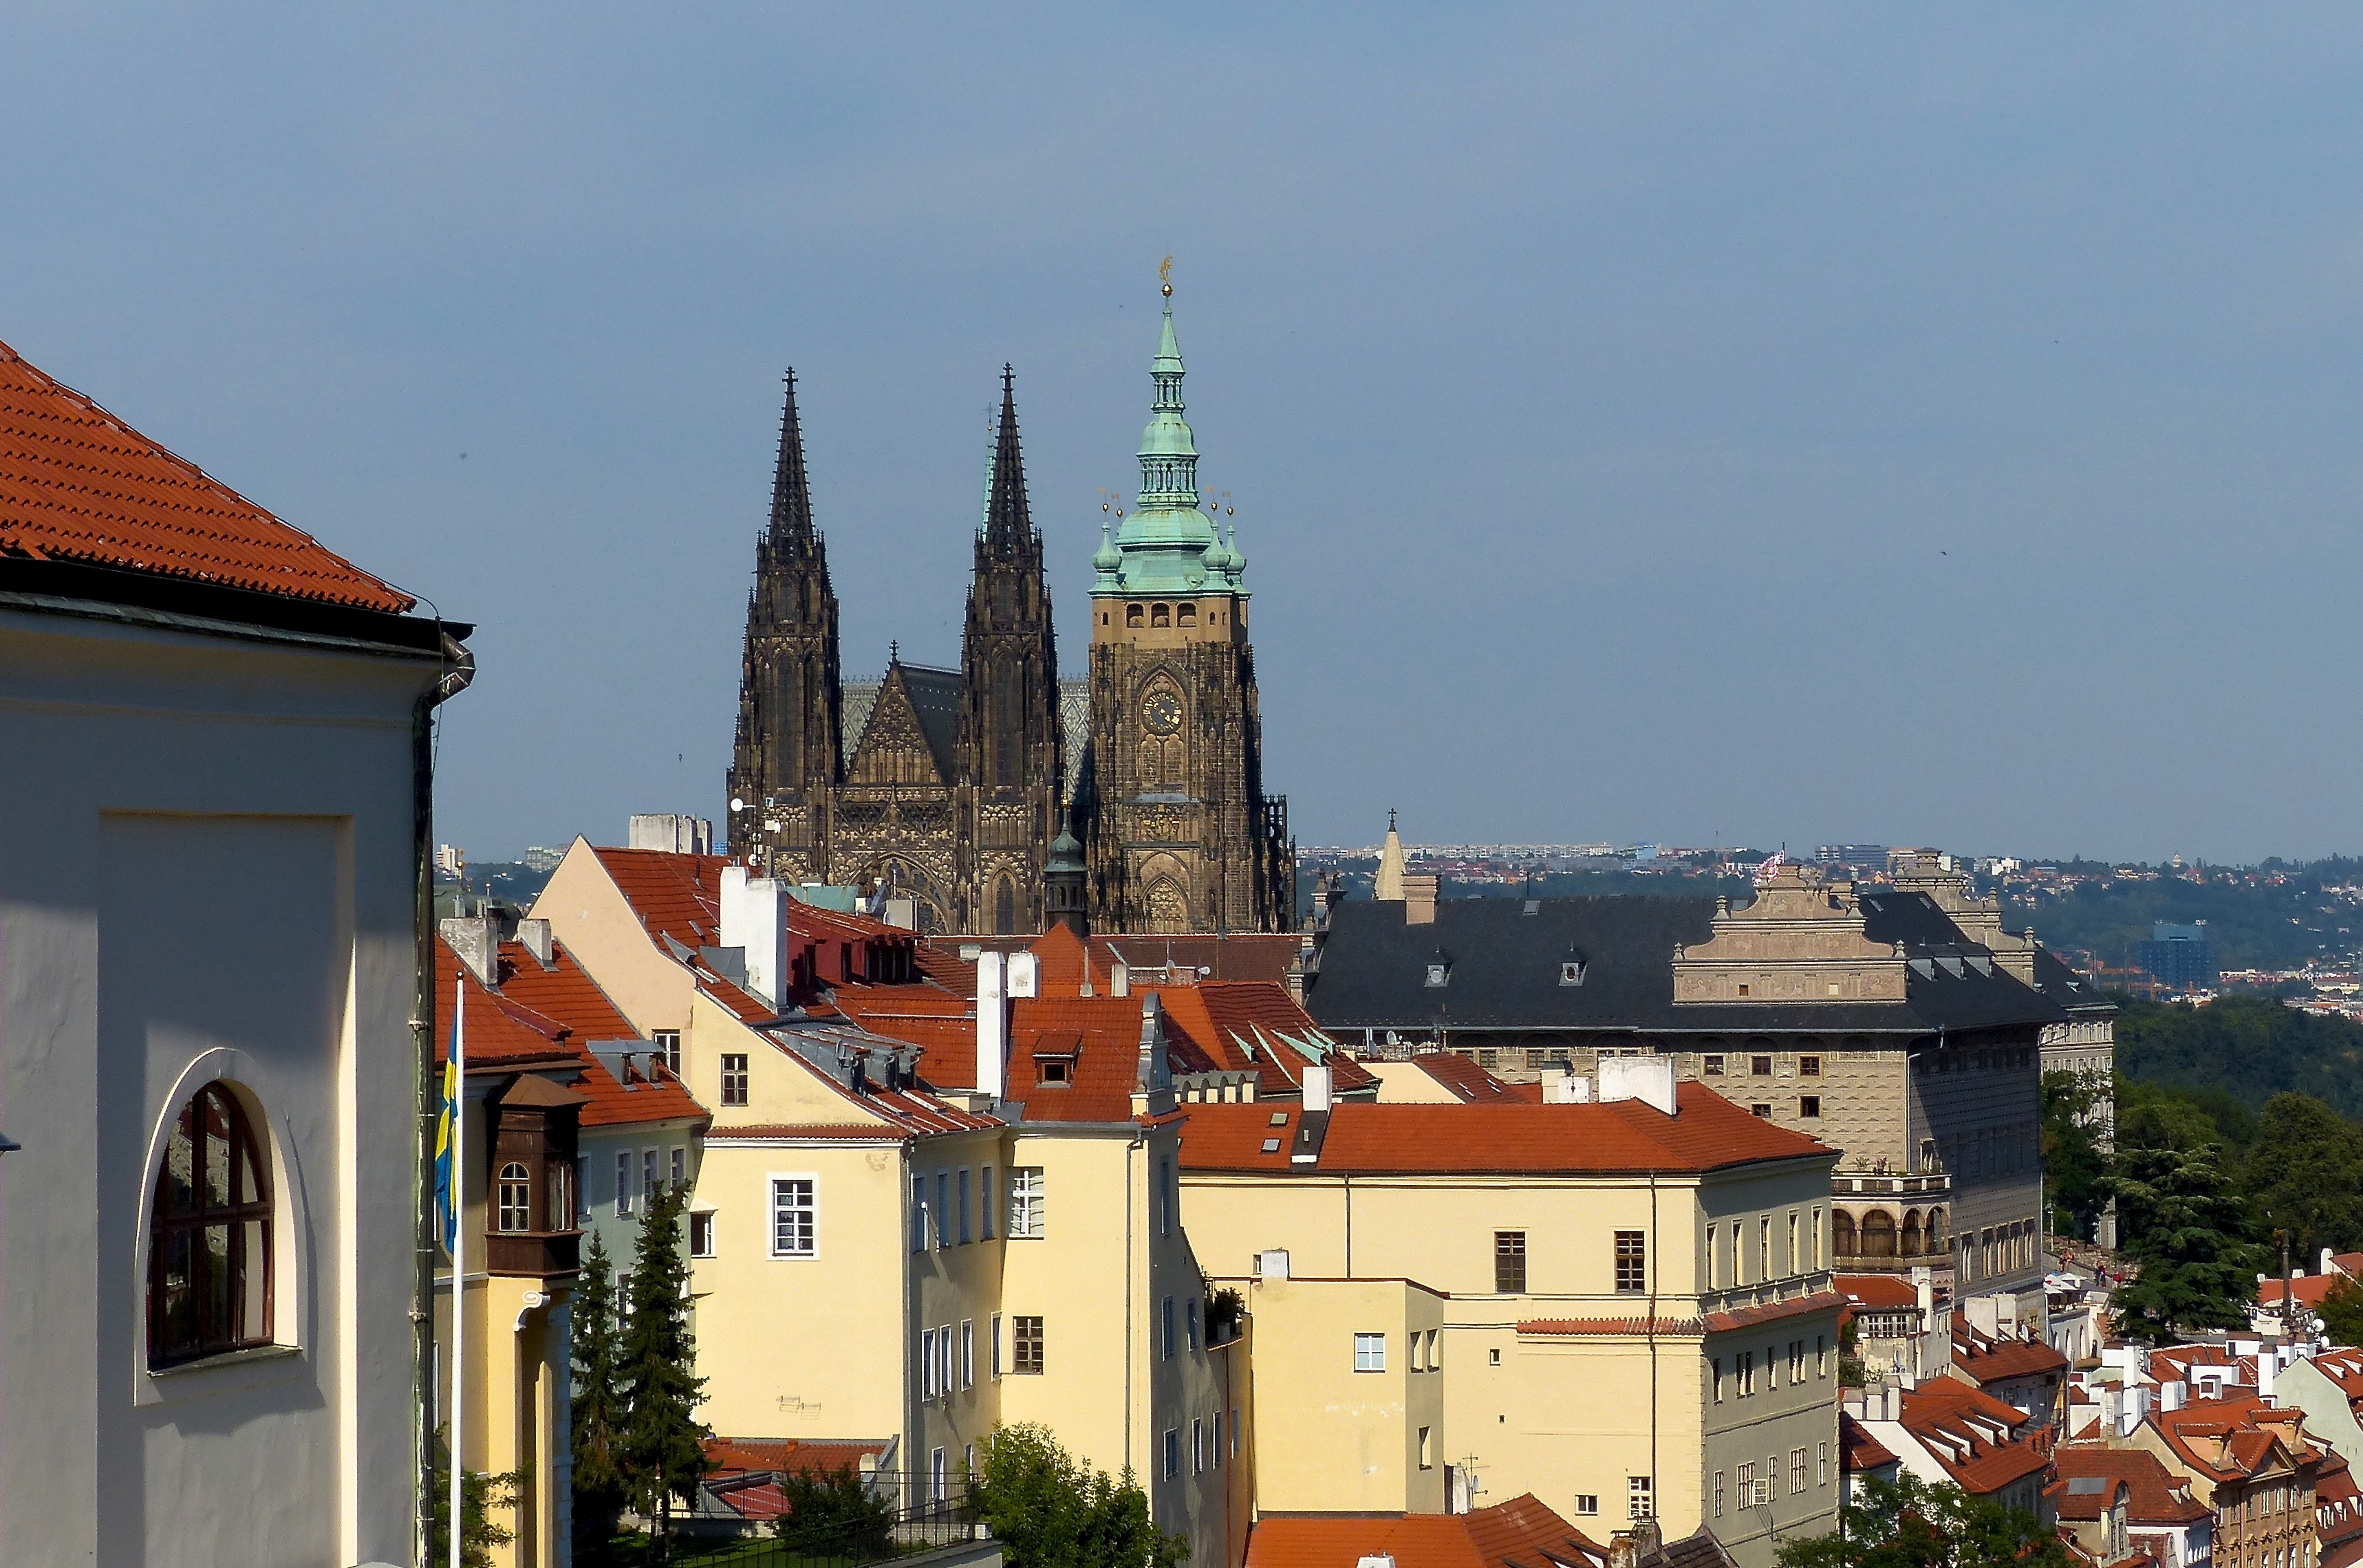
town, building, travel, village, europe, tower, church, prague, tourism, place of worship, monastery, estate, republic, czech, cesko, praha, petrin, strahov, neighbourhood, residential area, human settlement